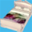
Label: bed